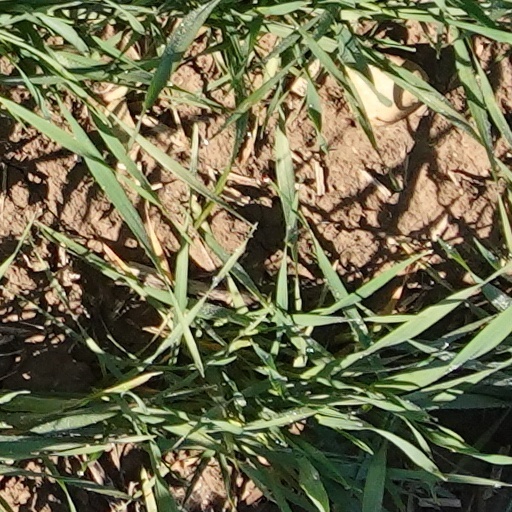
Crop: wheat